IKCO EF engines

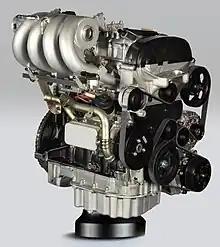

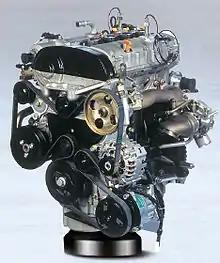

The EF7-NA reaches its maximum power output at 6,000 rpm and maximum torque at 3250 rpm while using either CNG or petrol.